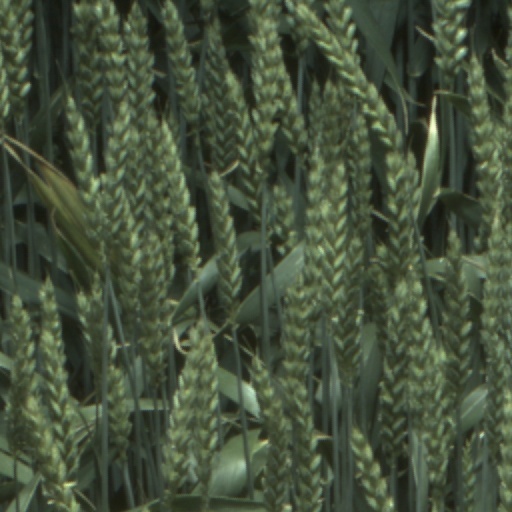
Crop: wheat